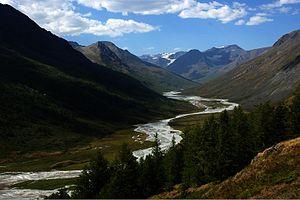
L'aïmag d'Uvs est une des 21 provinces de Mongolie. Elle est située à l'ouest du pays. Sa capitale est Ulaangom.